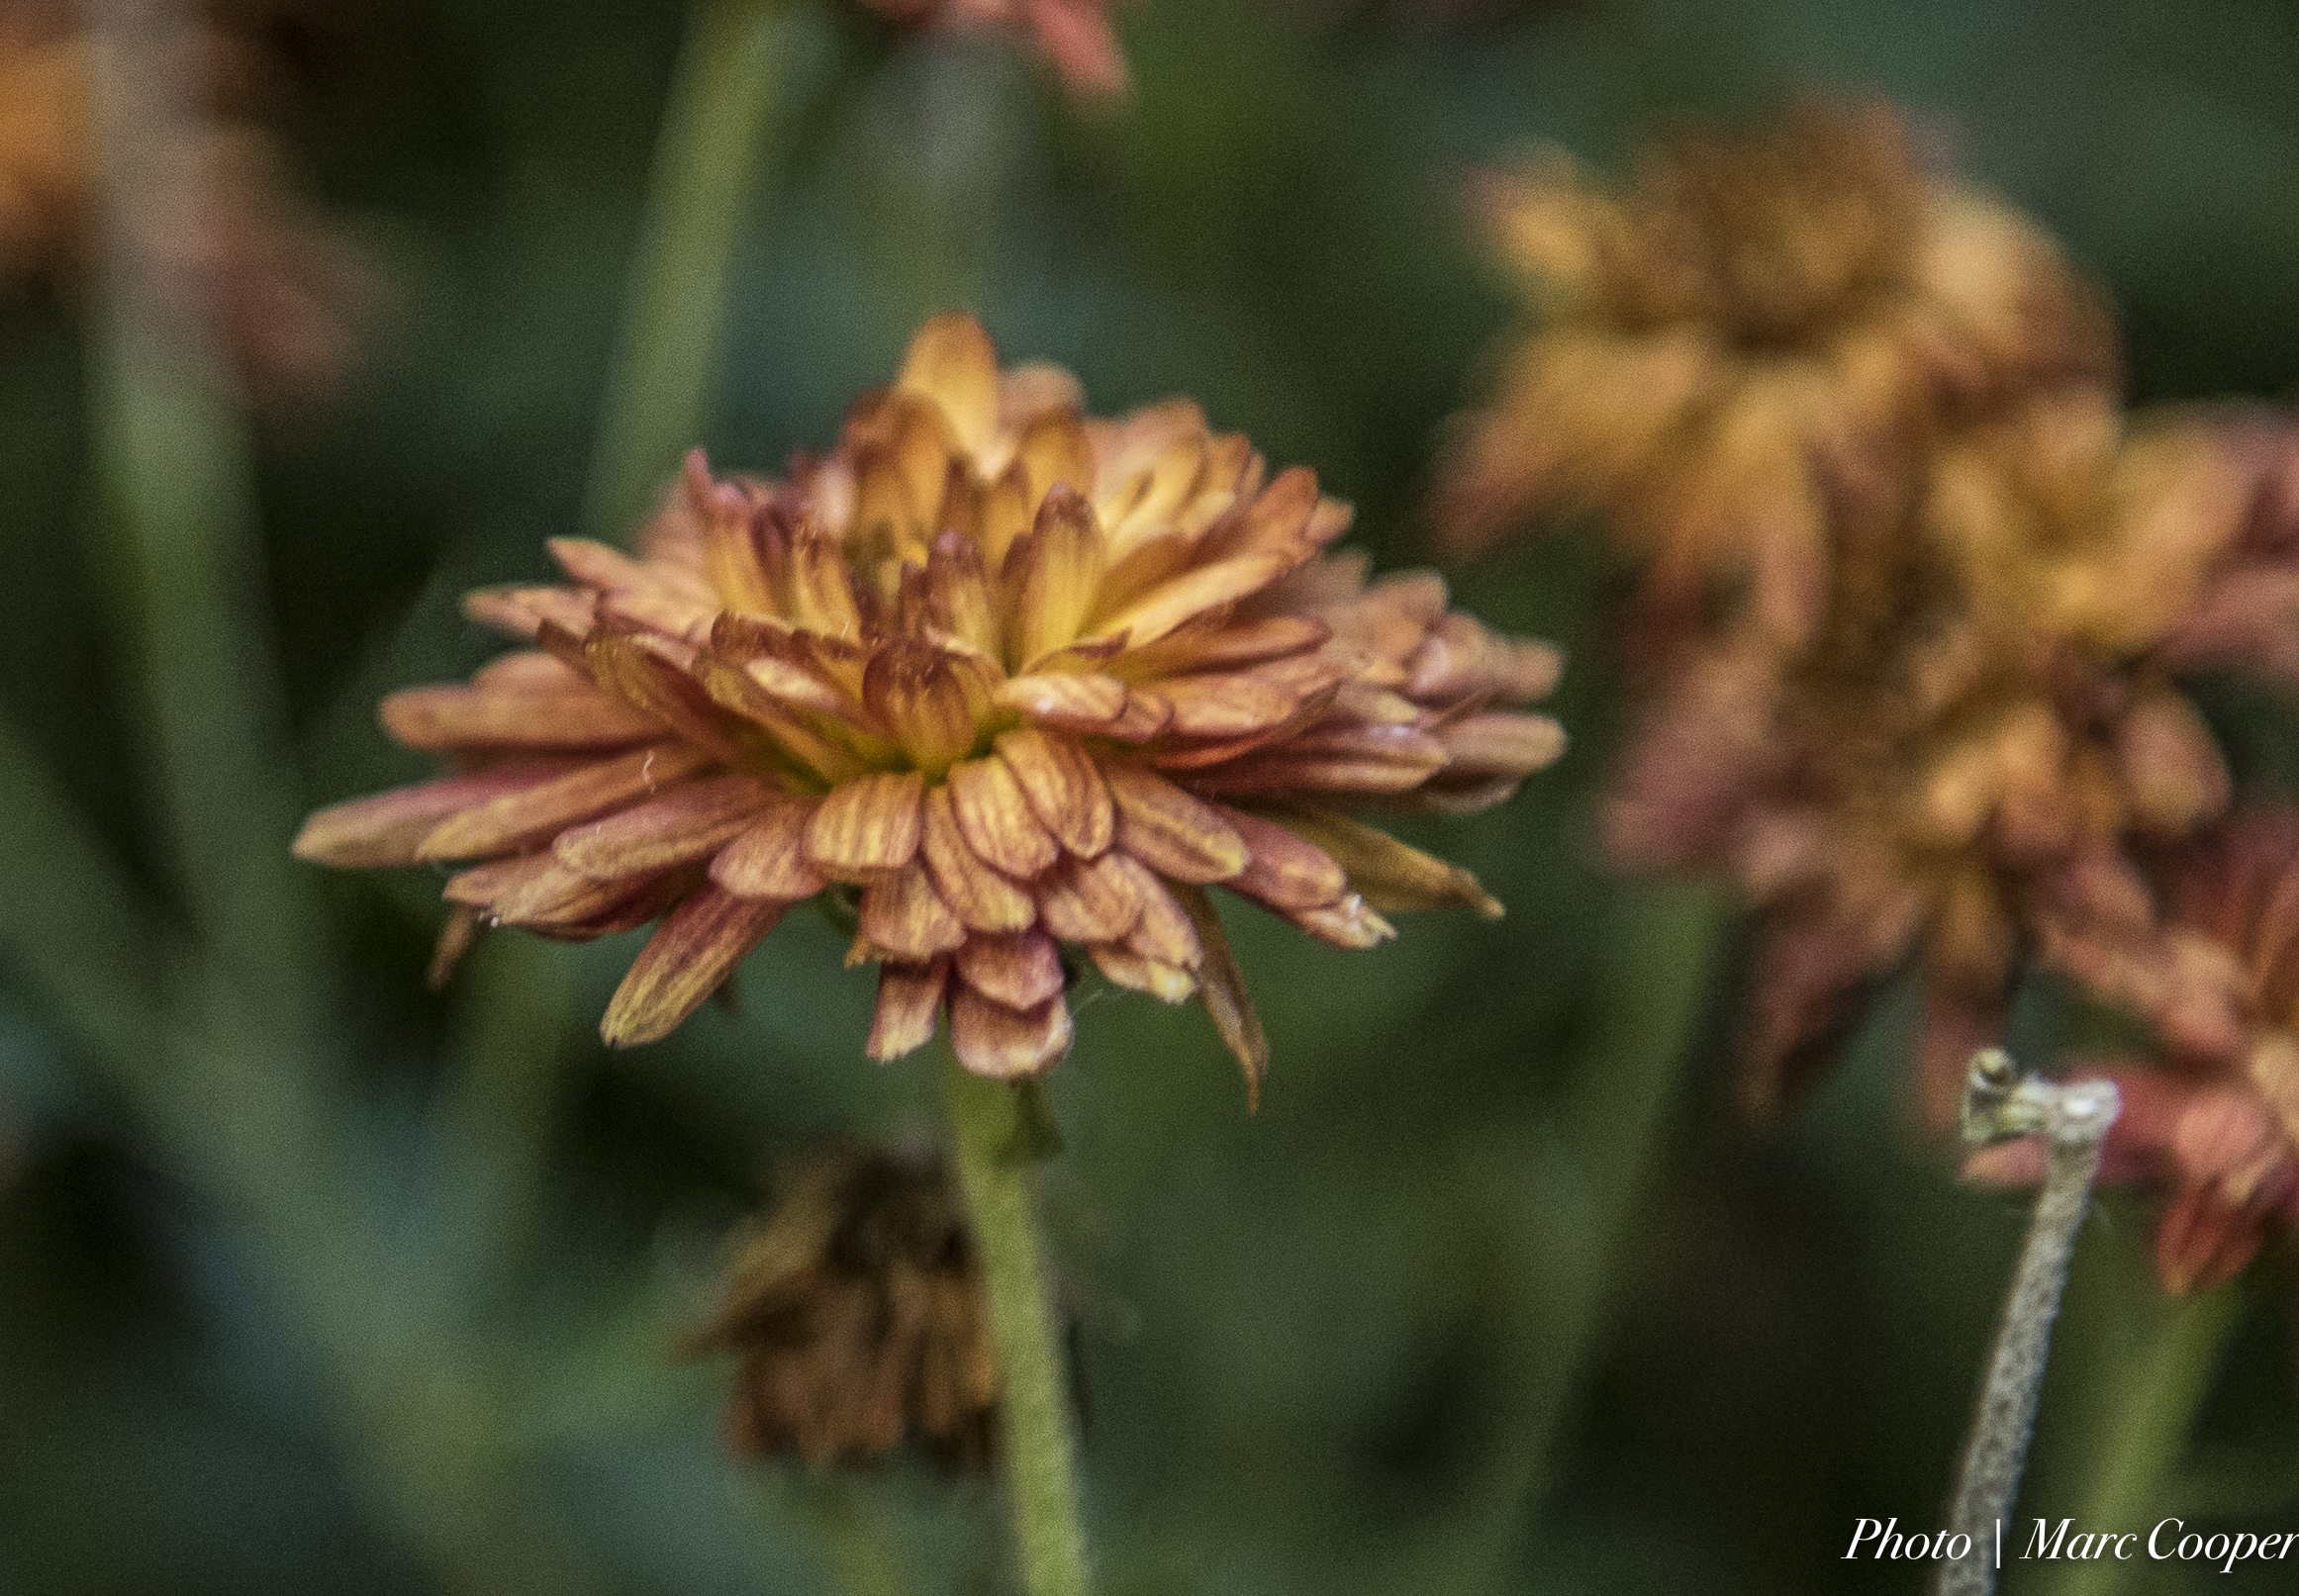
nature, blossom, plant, flower, petal, herb, botany, flora, wildflower, close up, nectar, macro photography, flowering plant, daisy family, plant stem, land plant